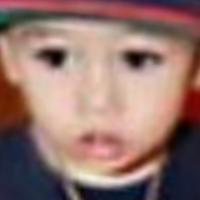
Age group: age 01-10